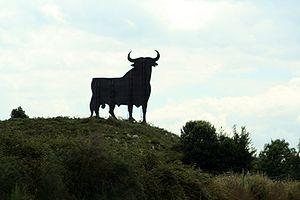
Le taureau Osborne est une énorme silhouette de taureau, conçue à l'origine comme panneau publicitaire par le groupe Osborne. On le trouve sur tout le territoire espagnol, à des endroits stratégiques, le long de routes très fréquentées, souvent sur des collines pour que sa silhouette se découpe sur le ciel et soit vue de loin.